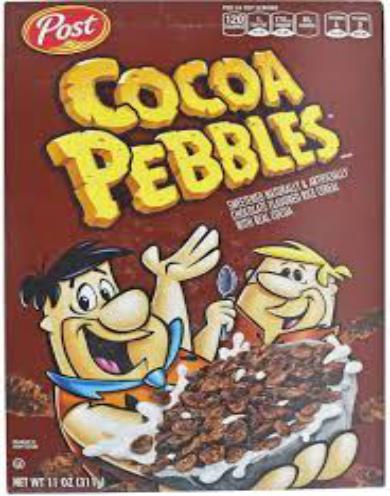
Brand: Cocoa Pebbles
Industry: Food